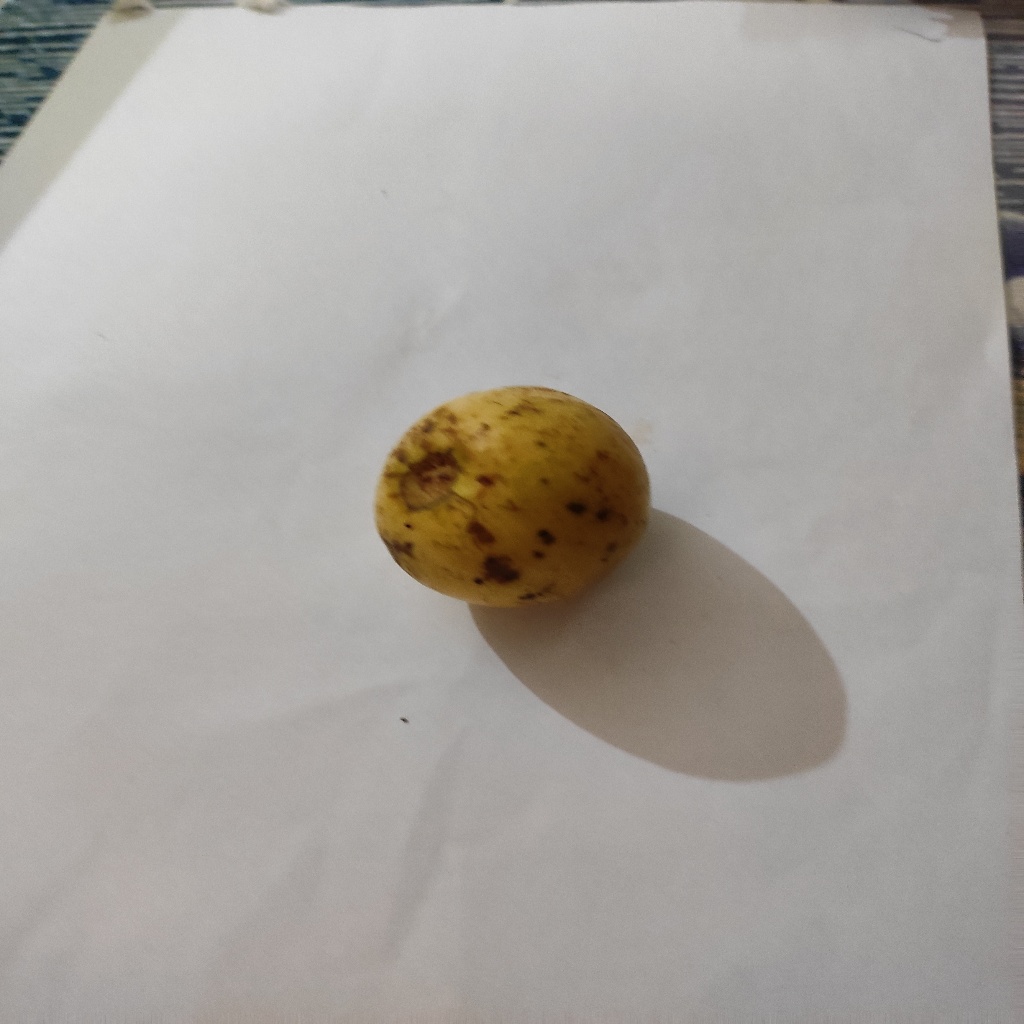
Crop: guava
Quality class: Class_B